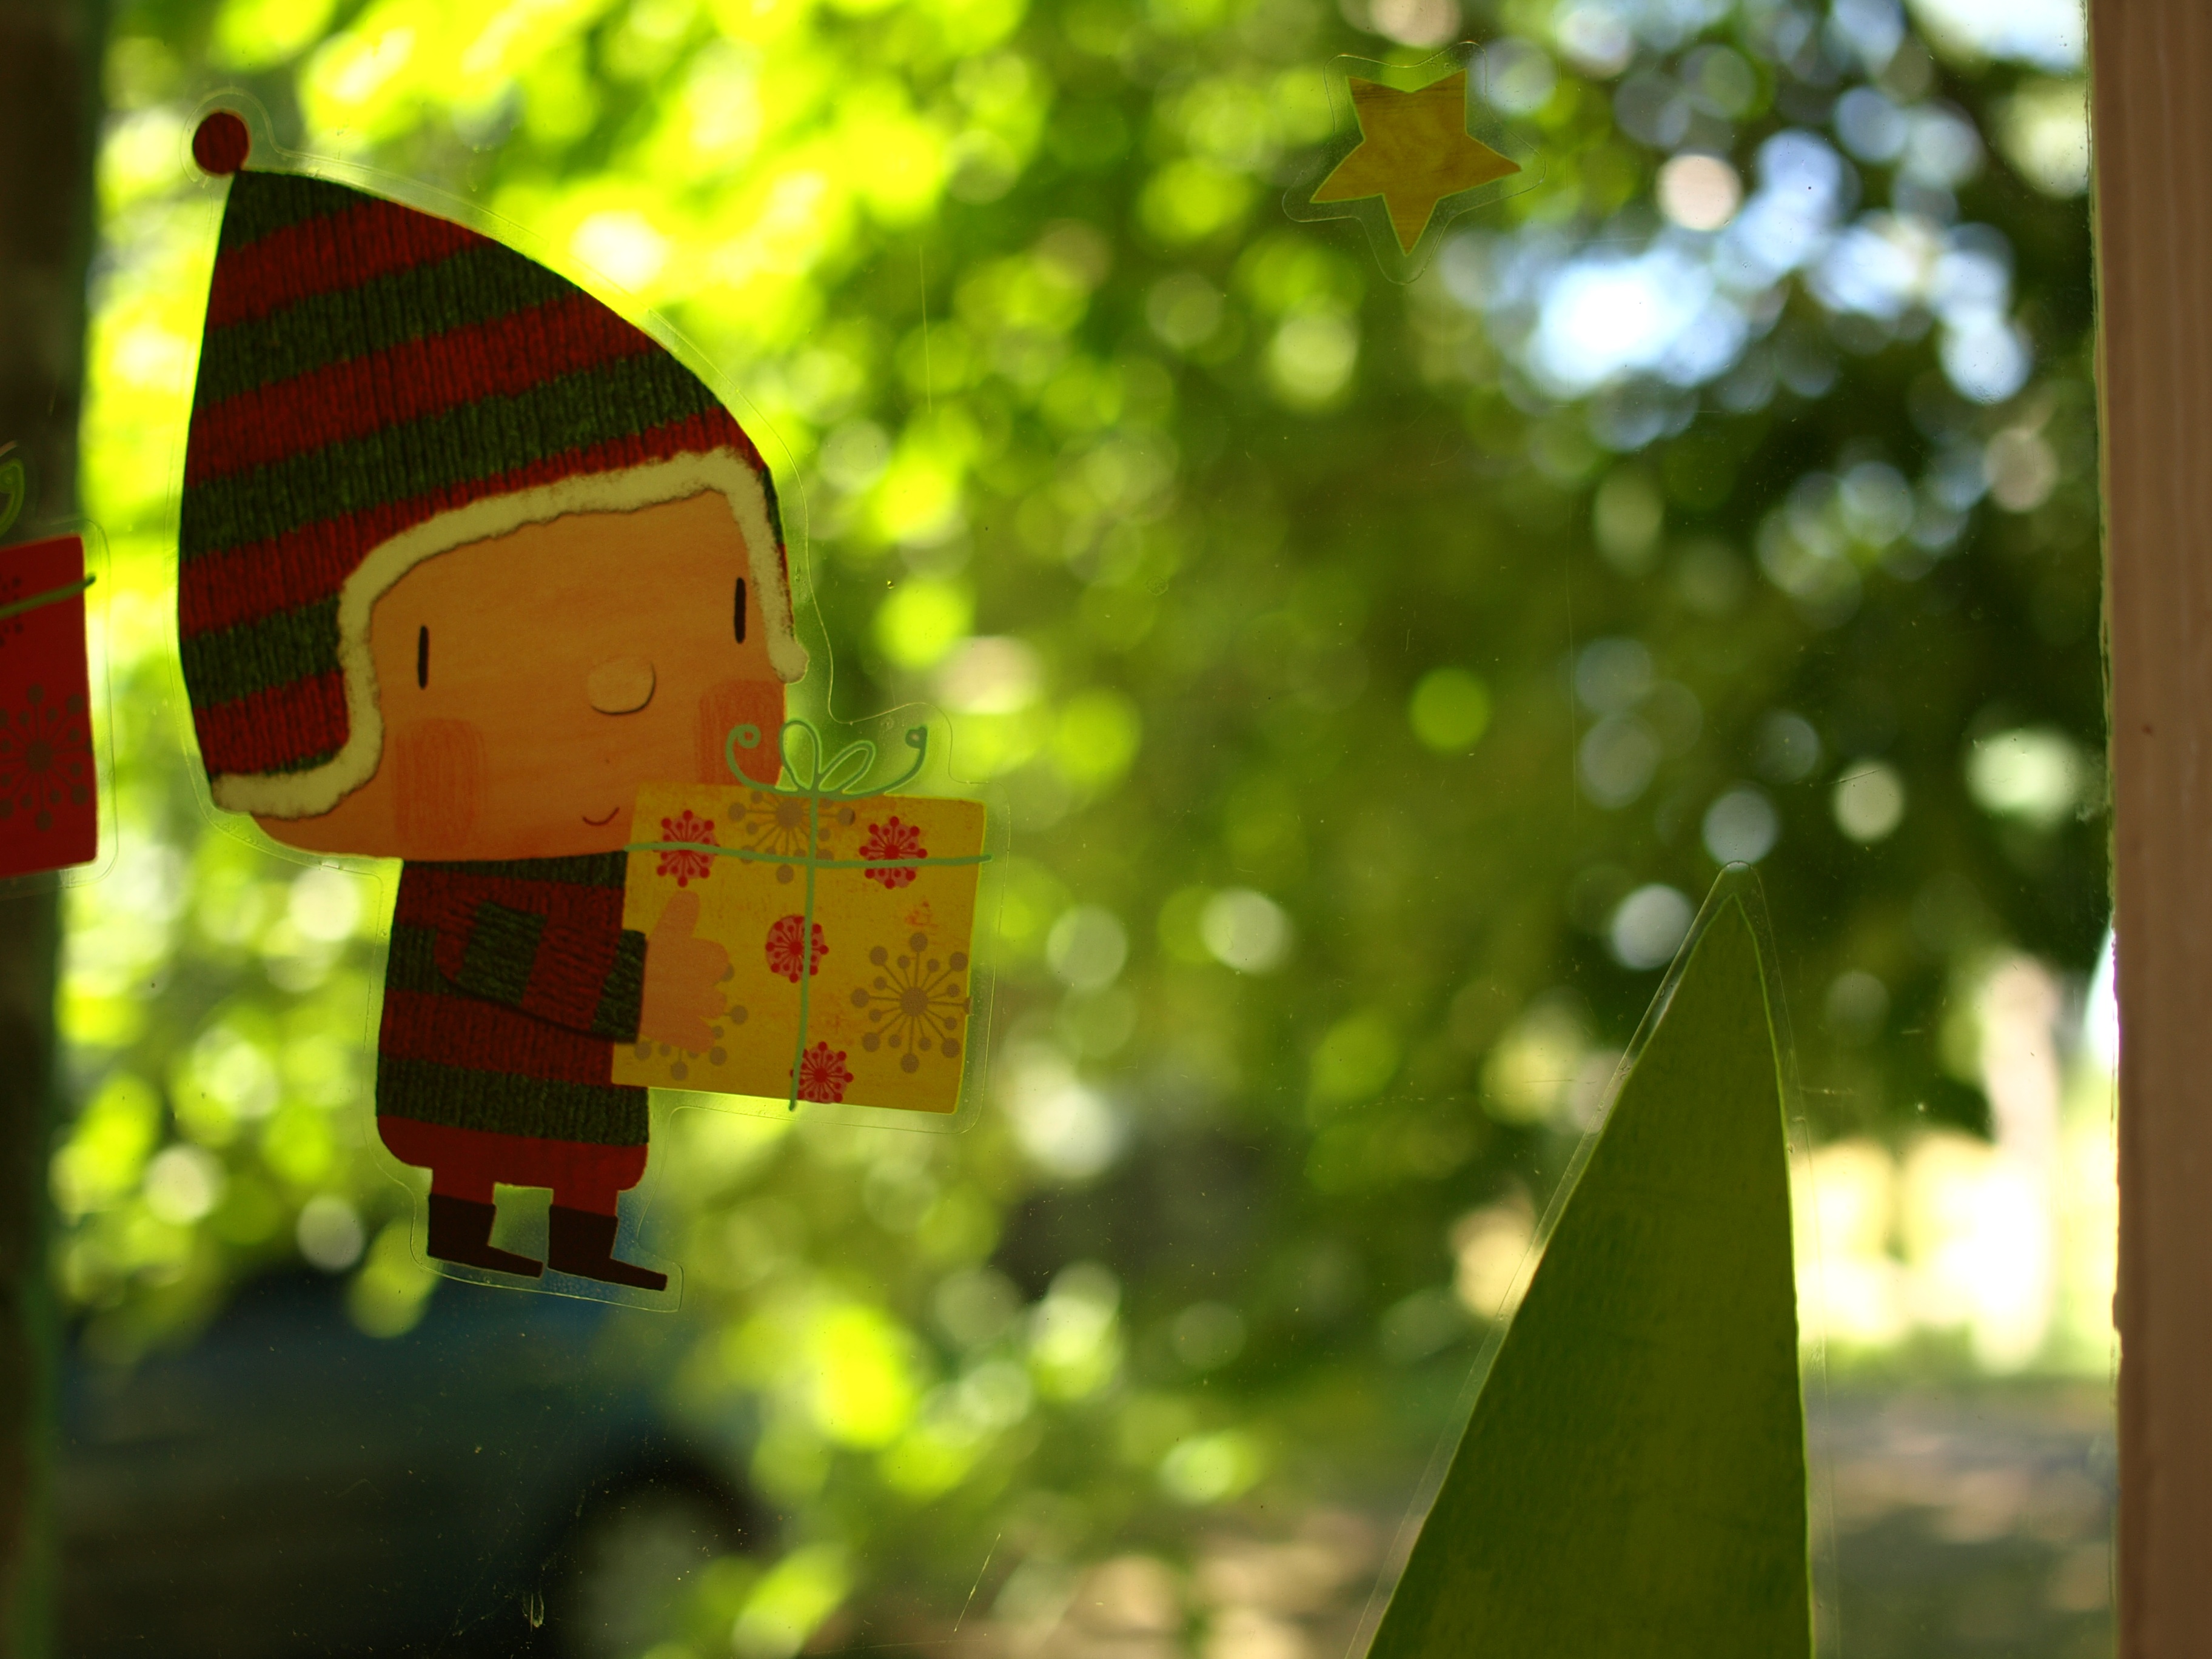
tree, nature, light, sunlight, leaf, flower, green, red, color, autumn, yellow, season